2022 World Athletics Championships – Women's 4 × 400 metres relay

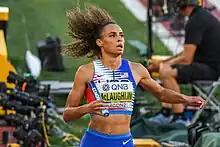
Sydney McLaughlin of the United States finished first in the final.

Fifteen national teams competed in the two heats of round 1 on 23 July, starting at 17:11 (UTC−7) in the afternoon. The first three teams in each heat and the next two fastest teams overall qualified for the final. In the first heat, five teams had a season's best time and the team of the Netherlands was disqualified for a fault at recovering a dropped baton. In the second heat, four teams had a season's best time and the team of The Bahamas did not start.